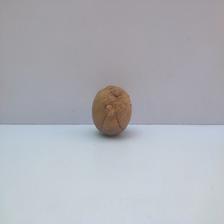
Size: Spoiled